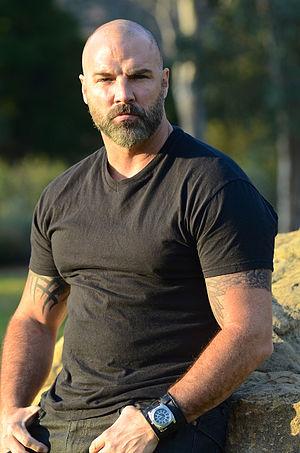
Tim Holmes est un acteur américain, né le 14 avril 1967 à Lansing au Michigan.